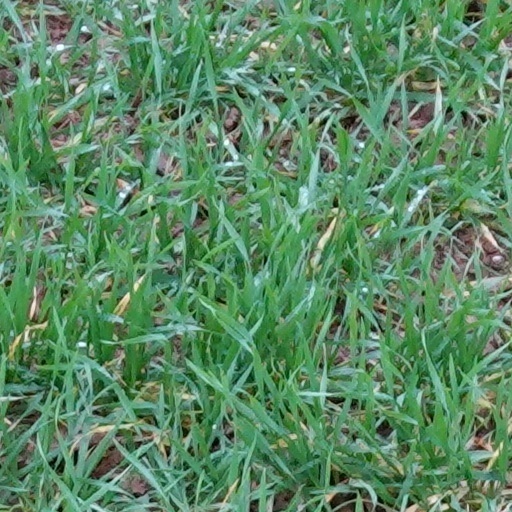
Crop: wheat